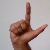
The image shows a hand gesture representing the letter 'L' in Indian Sign Language.